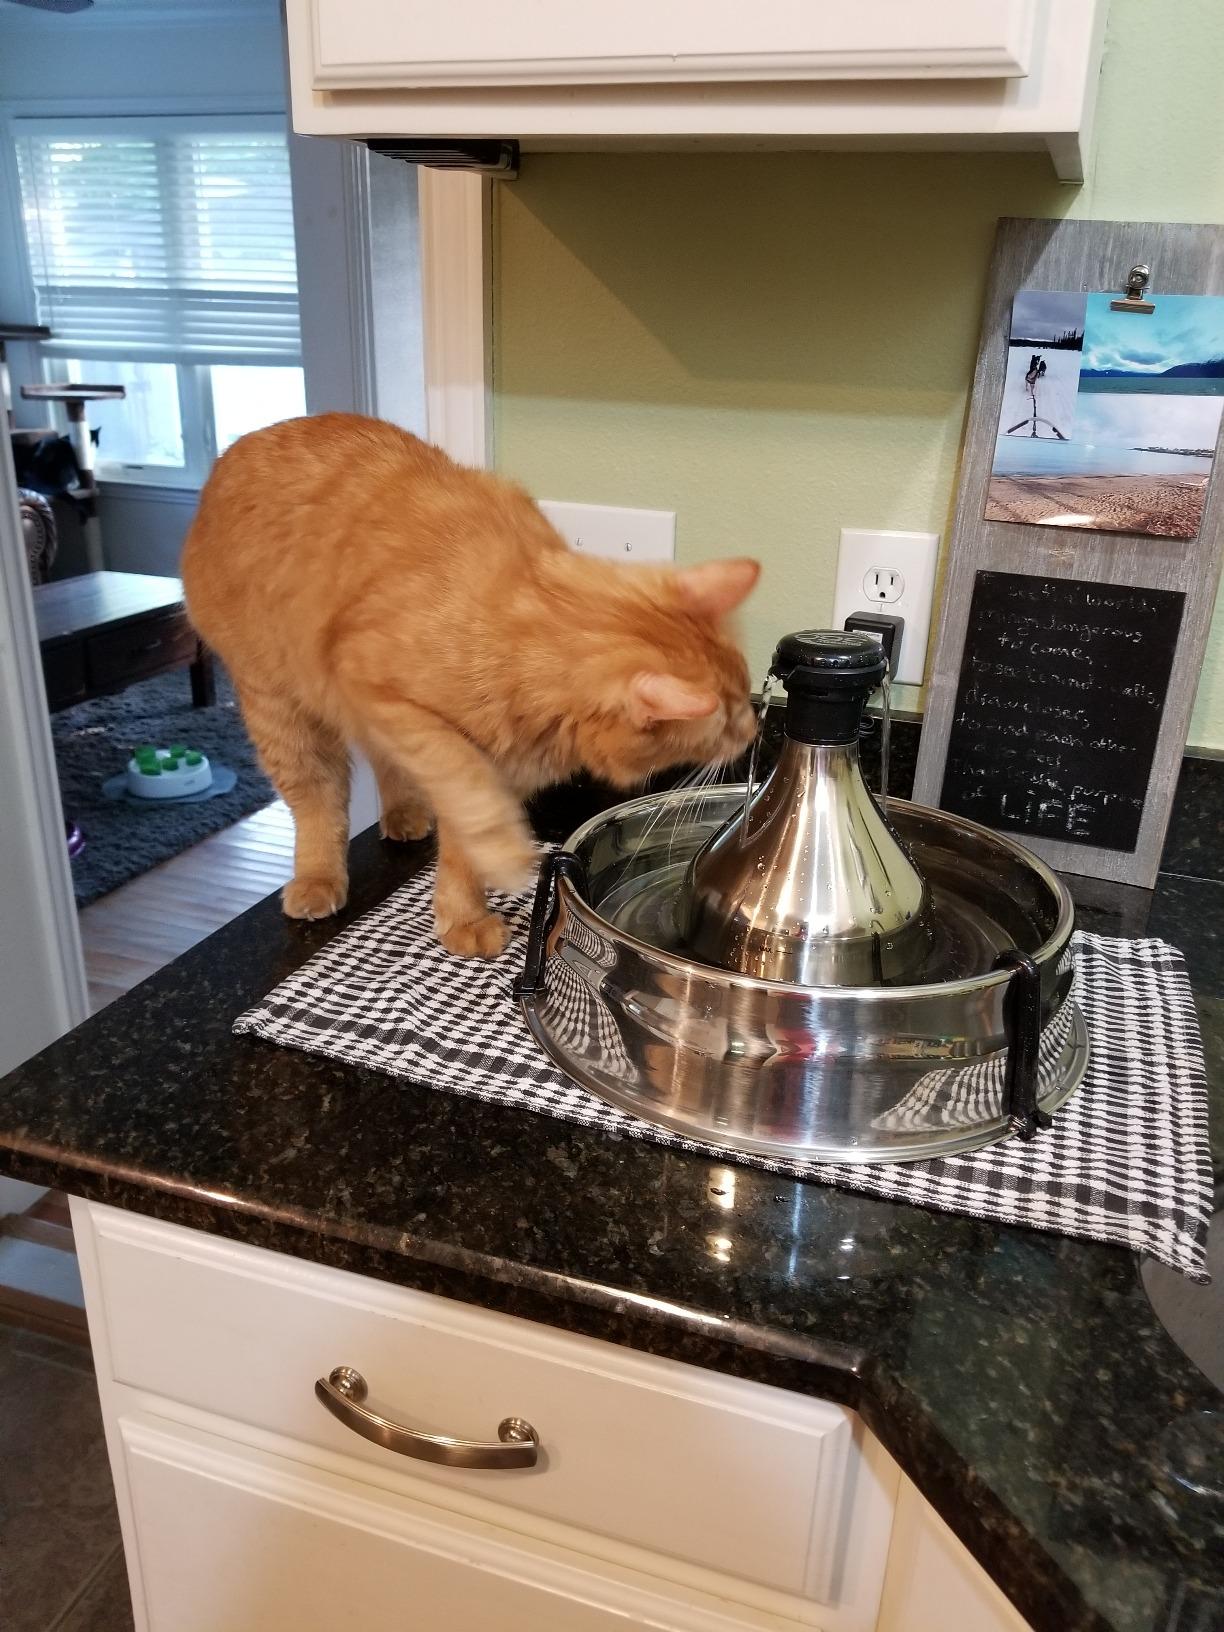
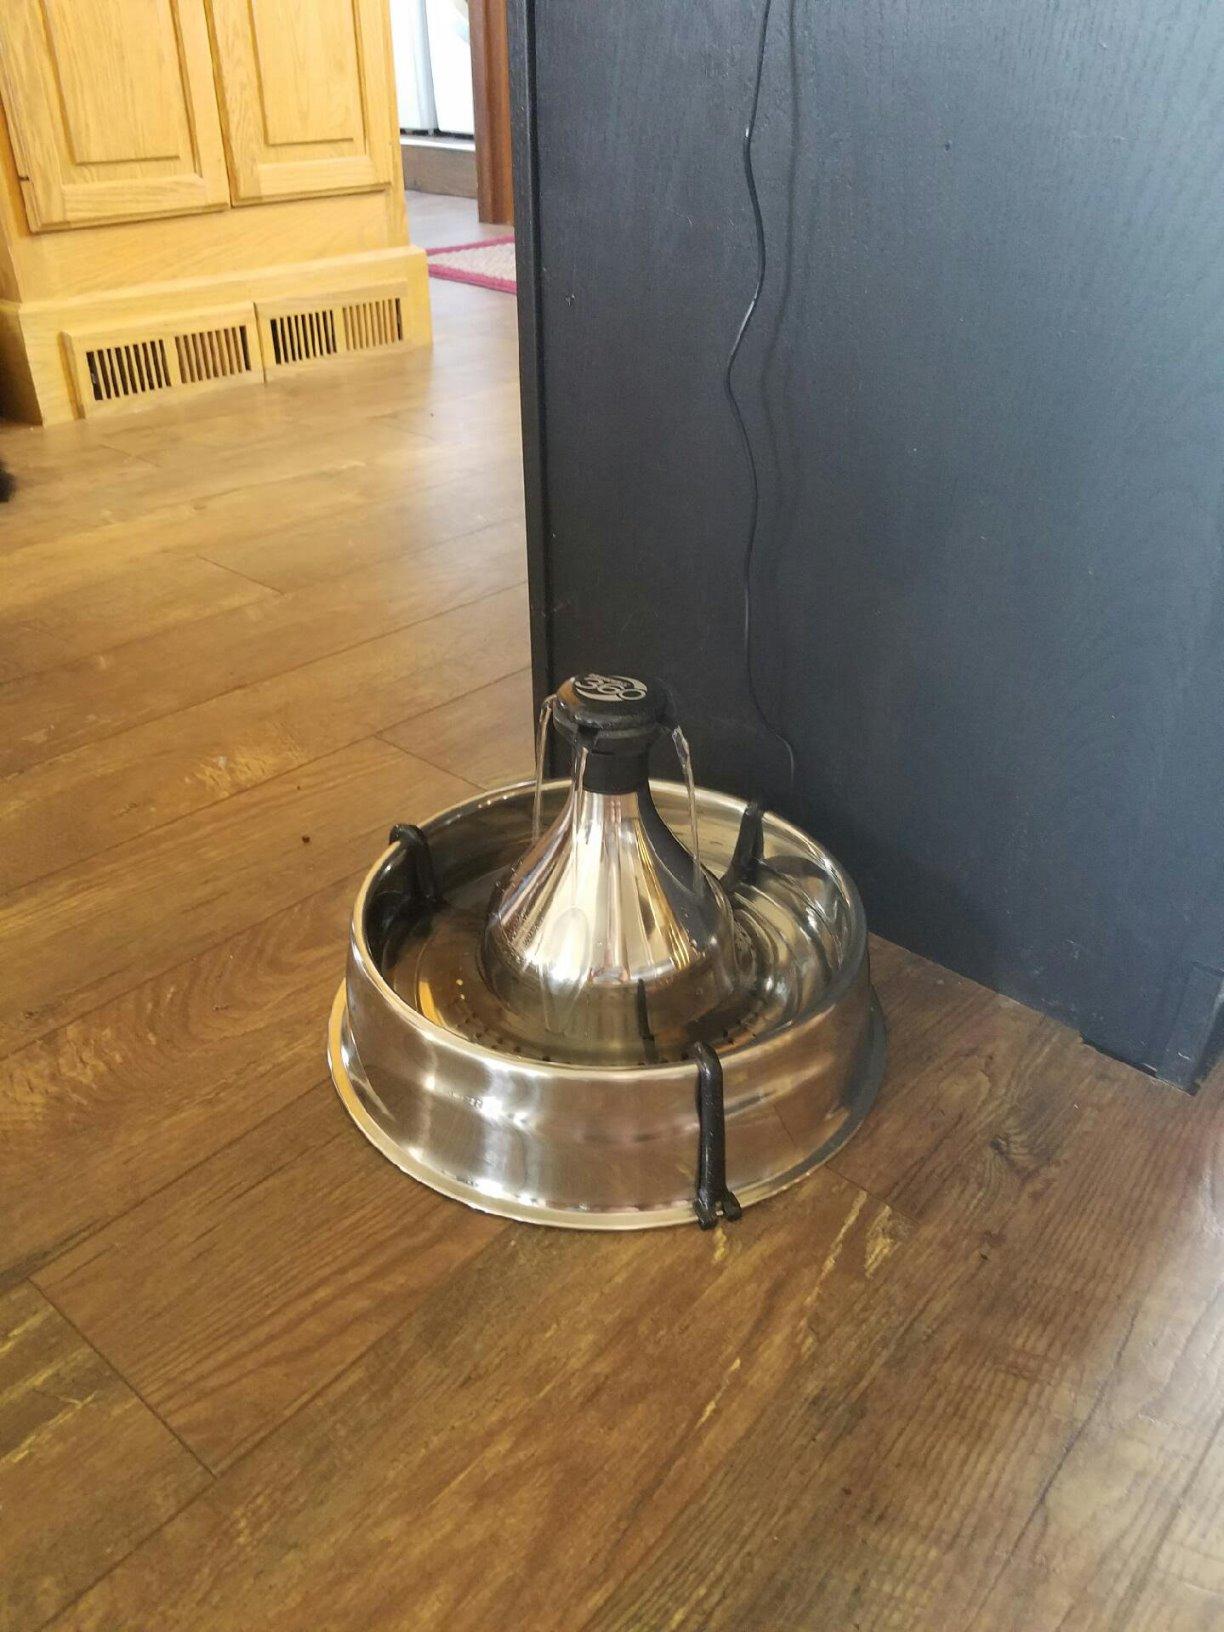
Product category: items_bowl
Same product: yes